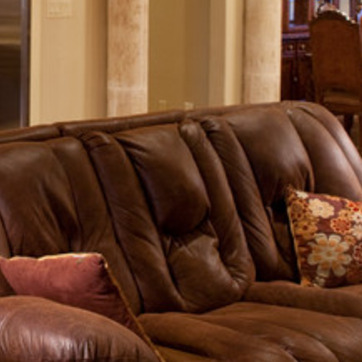
Material: leather